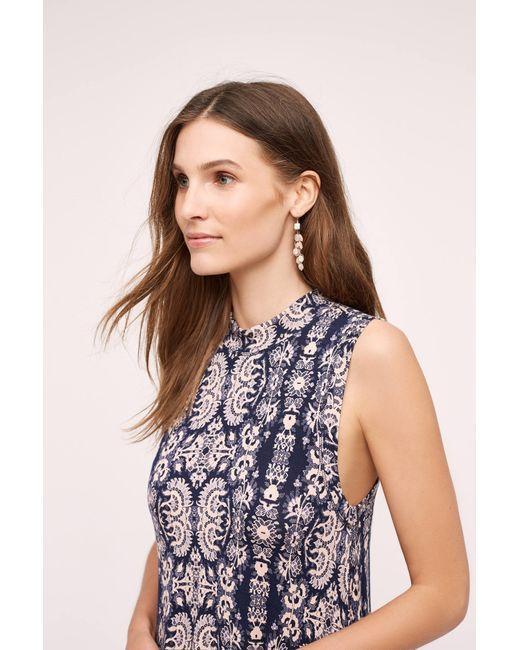
Bedrucktes Oberteil mit halben Ärmeln für Damen